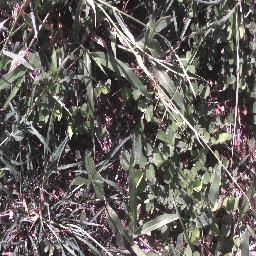
Label: negative